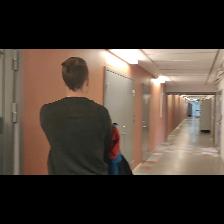
Label: Human